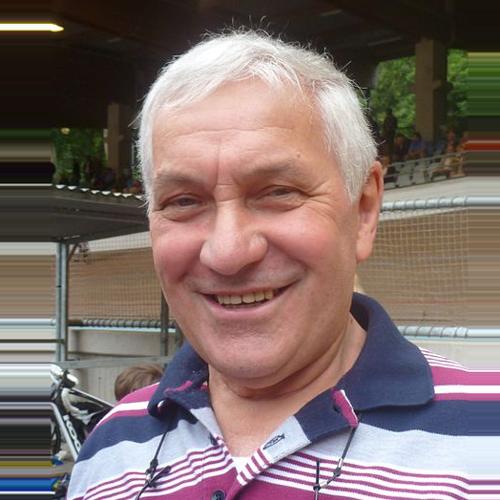
Age: 59